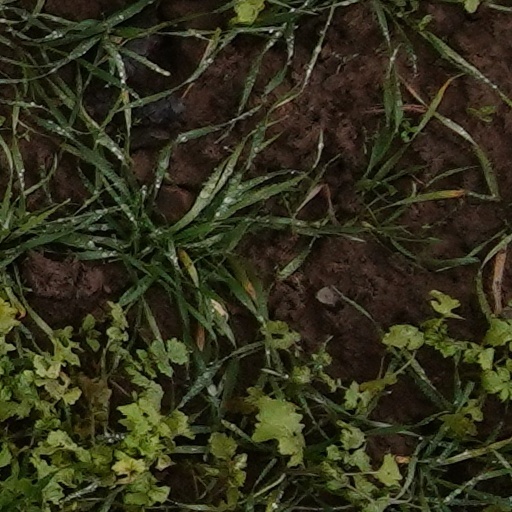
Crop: wheat